Heong Peng

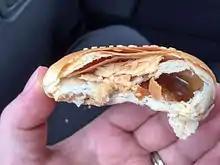

Heong peng (Cantonese ) or heong peah (Hokkien ), in English, are round hollow flaky pastries that contain a sweet sticky filling made from malt and shallots or brown sugar molasses, which is covered by a Chinese flaky pastry crust and garnished with sesame seeds on the surface. Originating in Teluk Intan in Perak, heong peng are available in many stores around Ipoh, and other parts of Malaysia and Singapore. Heong peng is popular with the Malaysian Chinese community, especially those in Northern Peninsular Malaysia.